Andy Montañez

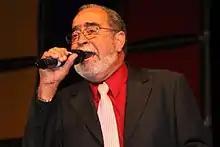

Andrés Montañez Rodríguez (born May 7, 1942), better known as Andy Montañez, is a Puerto Rican singer and songwriter.